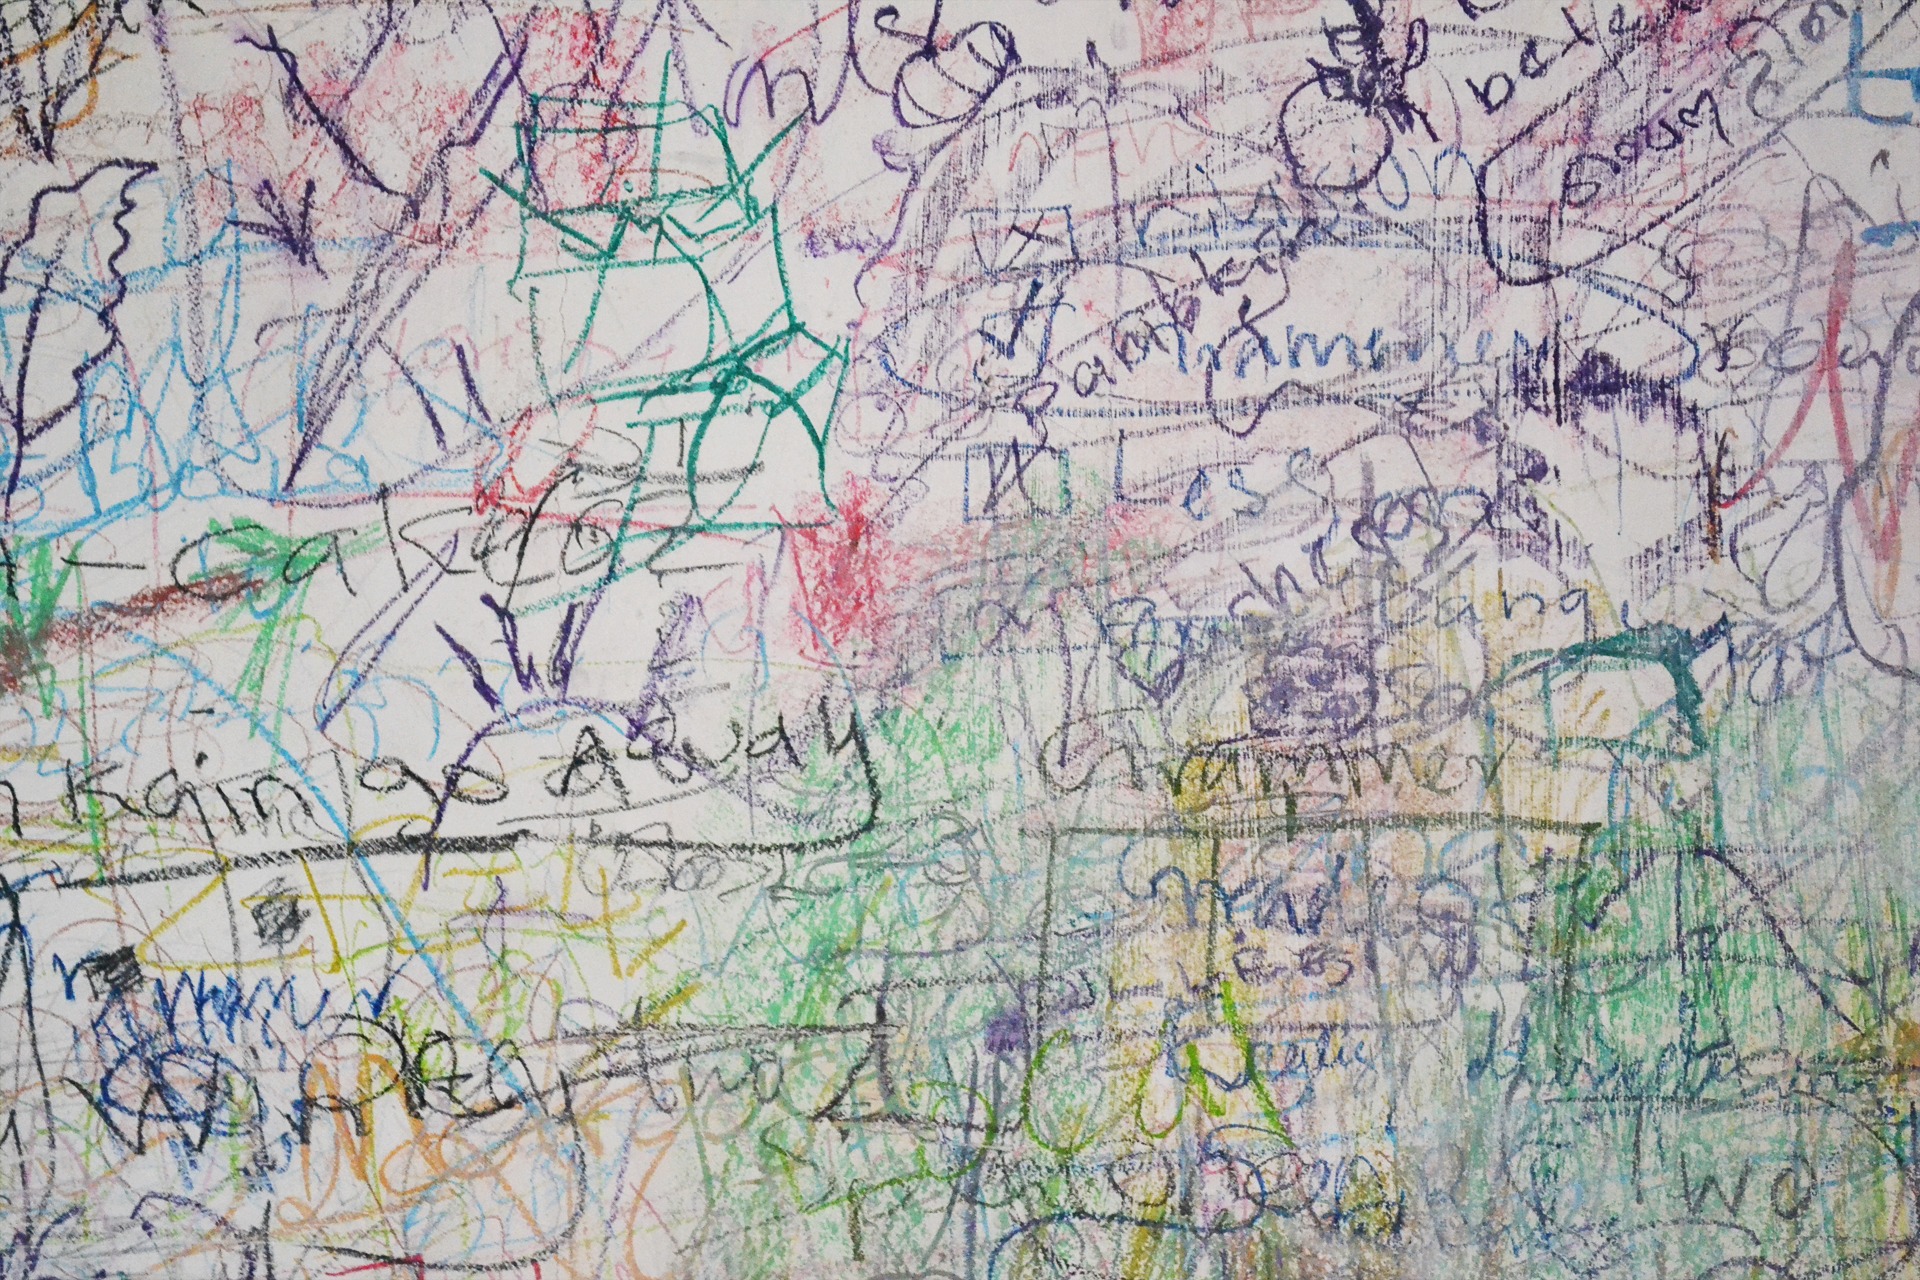
wall, graffiti, map, sketch, drawing, mess, sri lanka, ceylon, wall paint, mawanella, graffiti by children, wall drawings